William D. Hoard

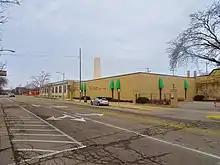
Offices of the "Jefferson County Union" and "Hoard's Dairyman" in 2016

The "Dairyman" was initially financially supported by its parent newspaper. By 1889, it had become a separate magazine that focused primarily on dairy farming. As was commonplace with dairy trade publications at the time, Hoard mixed reporting and advertising in the "Dairyman", juxtaposing advertisements with articles promoting the advertised technique or technology. Hoard used the publication to advocate for agricultural and dairy manufacturing practices. These included the testing of herds for bovine tuberculosis, slaughtering infected animals, and providing recompense for farmers who culled their herds; the growth and use of alfalfa as cattle feed, the use of particular breeds of cattle for milking or meat, the use of the Babcock test to analyze the butterfat content of milk, sanitization of milk bottles used in city delivery, the humane treatment of cattle, the formation of agricultural cooperatives to compete with corporations, and the adoption of silos to store cattle feed. Hoard purchased Hoard's Dairyman Farm in 1899, using it to test agricultural theories. By 1924, "Hoard's Dairyman" had a print circulation of 75,000 and readers in Japan, Australia, and England. It is considered the first agriculture publication to have a nationwide readership in the United States.